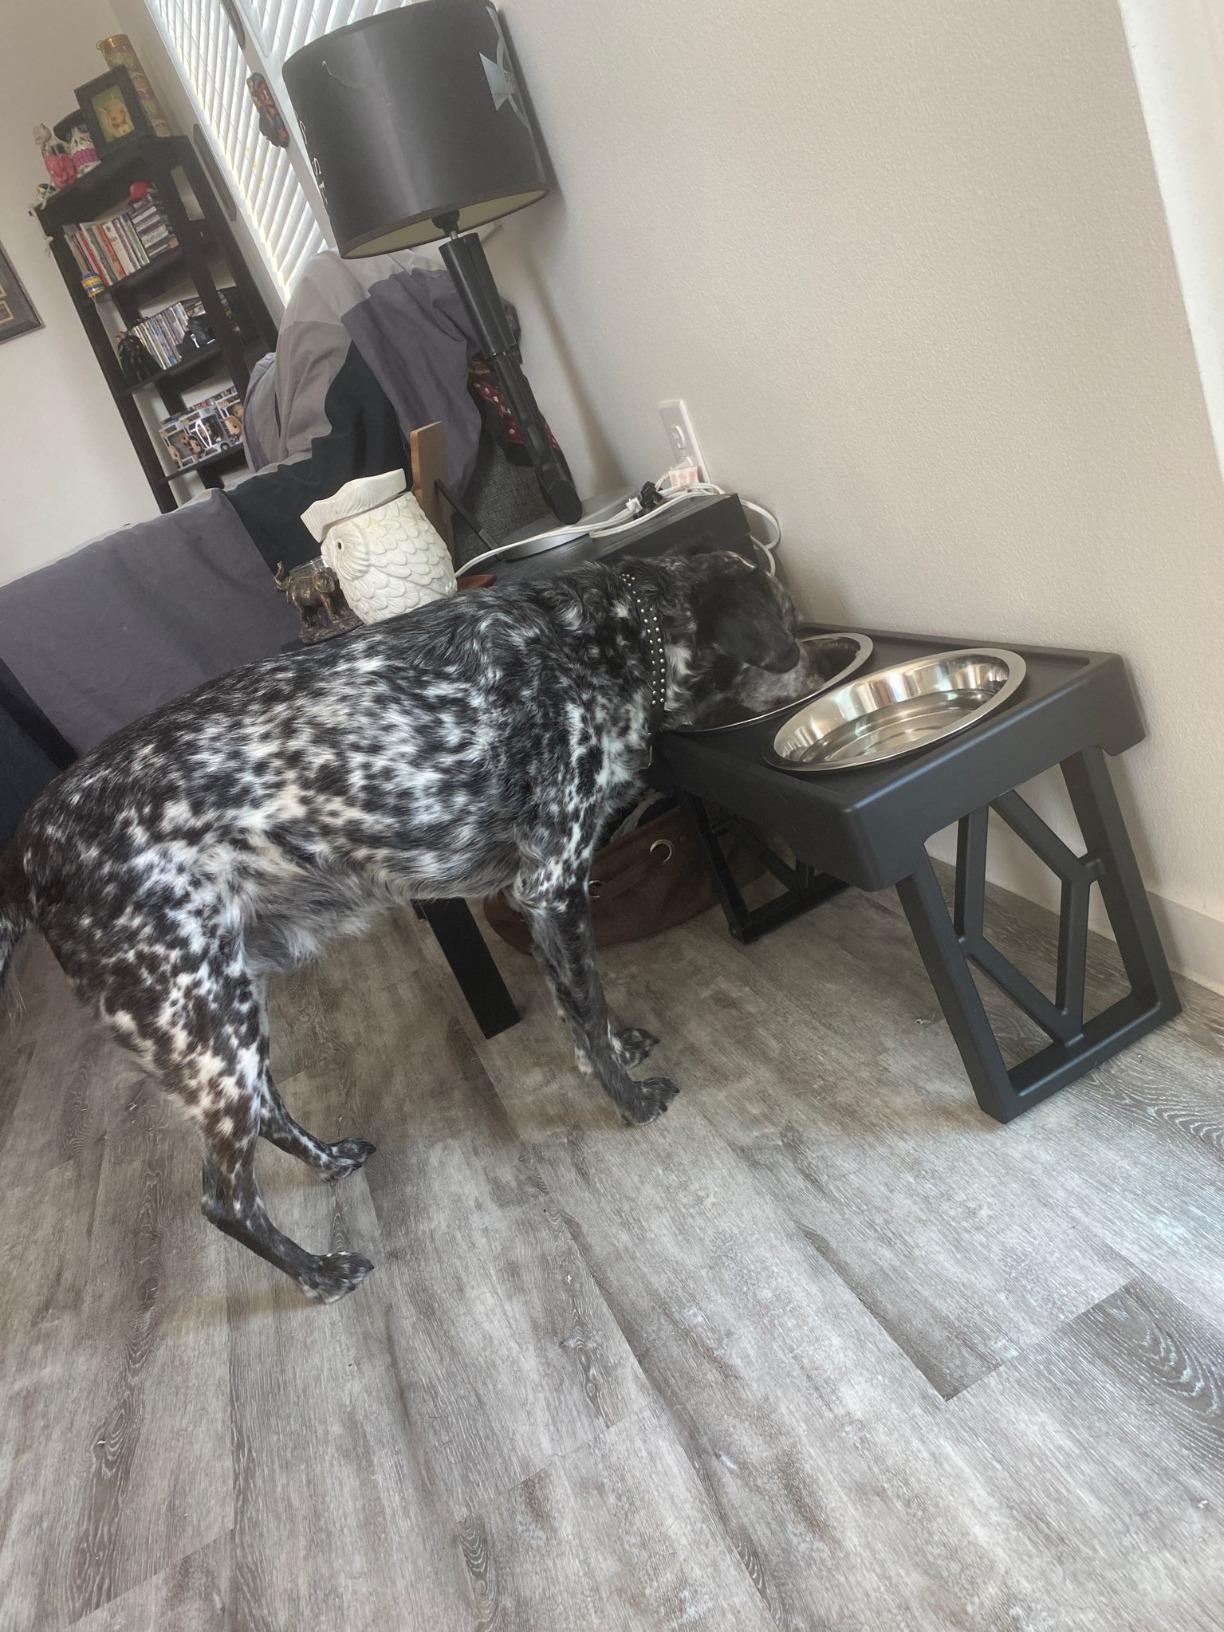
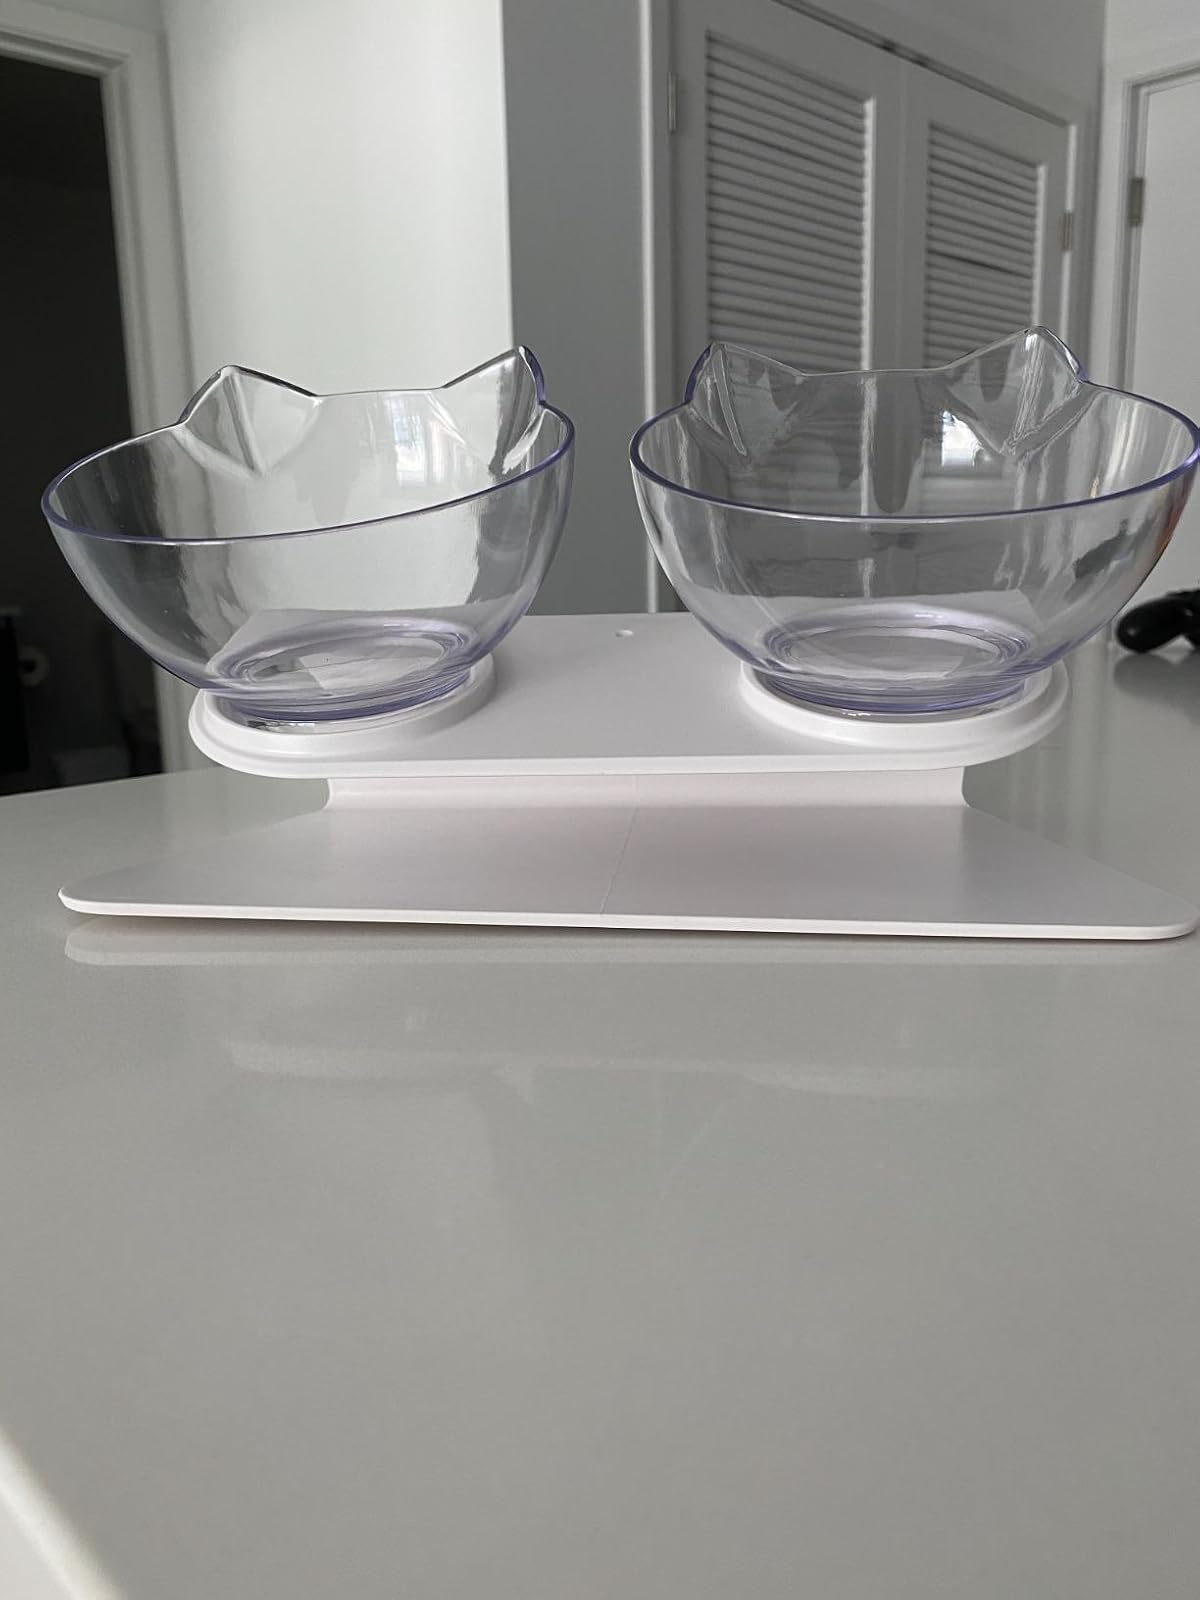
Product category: items_bowl
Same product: no